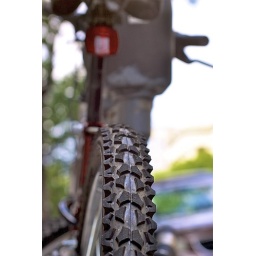
Random bike near a cute little restaurant in the museum part of DC